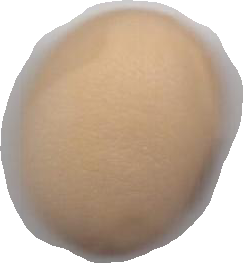
Variety: Anjasmoro